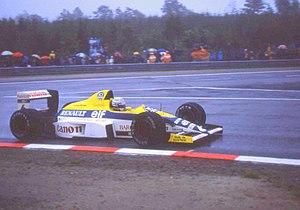
La Williams FW12C est la monoplace de Formule 1 engagée par l'écurie britannique Williams F1 Team pour les deux premiers tiers du championnat du monde de Formule 1 1989. Elle est pilotée par le Belge Thierry Boutsen et l'Italien Riccardo Patrese. Elle est propulsée par un moteur V10 Renault.